New York City Transit Authority

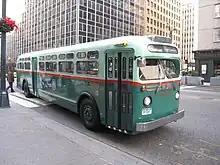
The original livery for NYC Transit Authority buses in the 1950s.

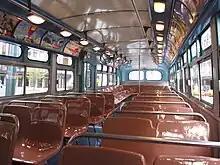
Interior view of one of the buses from 1958

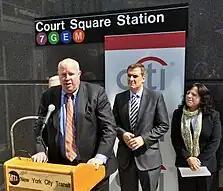
NYCT president and MTA chairman & CEO Thomas F. Prendergast (left) at the opening of the Court Square subway complex in 2011

Employees of the New York City Transit Authority assigned to the New York City Subway and in Brooklyn, Manhattan, and the Bronx are members of the Transport Workers Union of America Local 100, with Queens and Staten Island bus personnel represented by various Amalgamated Transit Union locals.